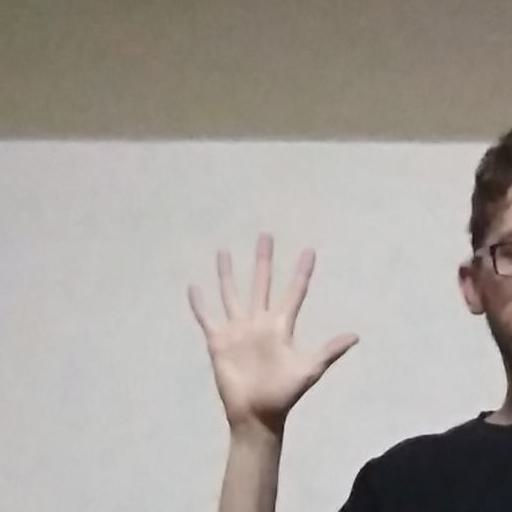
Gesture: palm